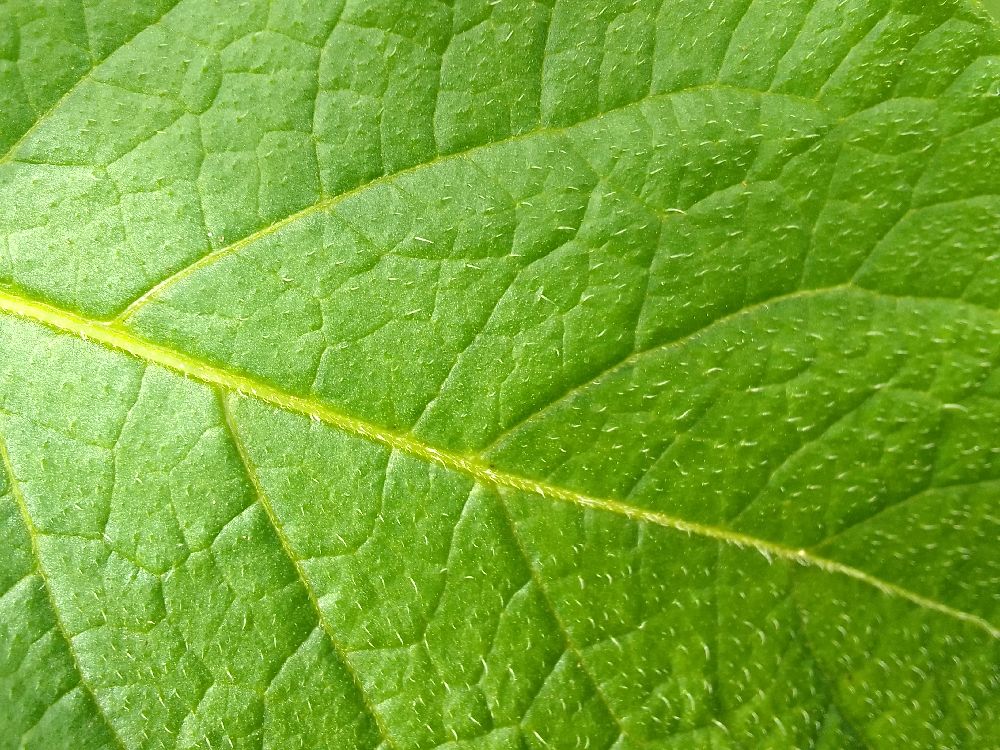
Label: Healthy